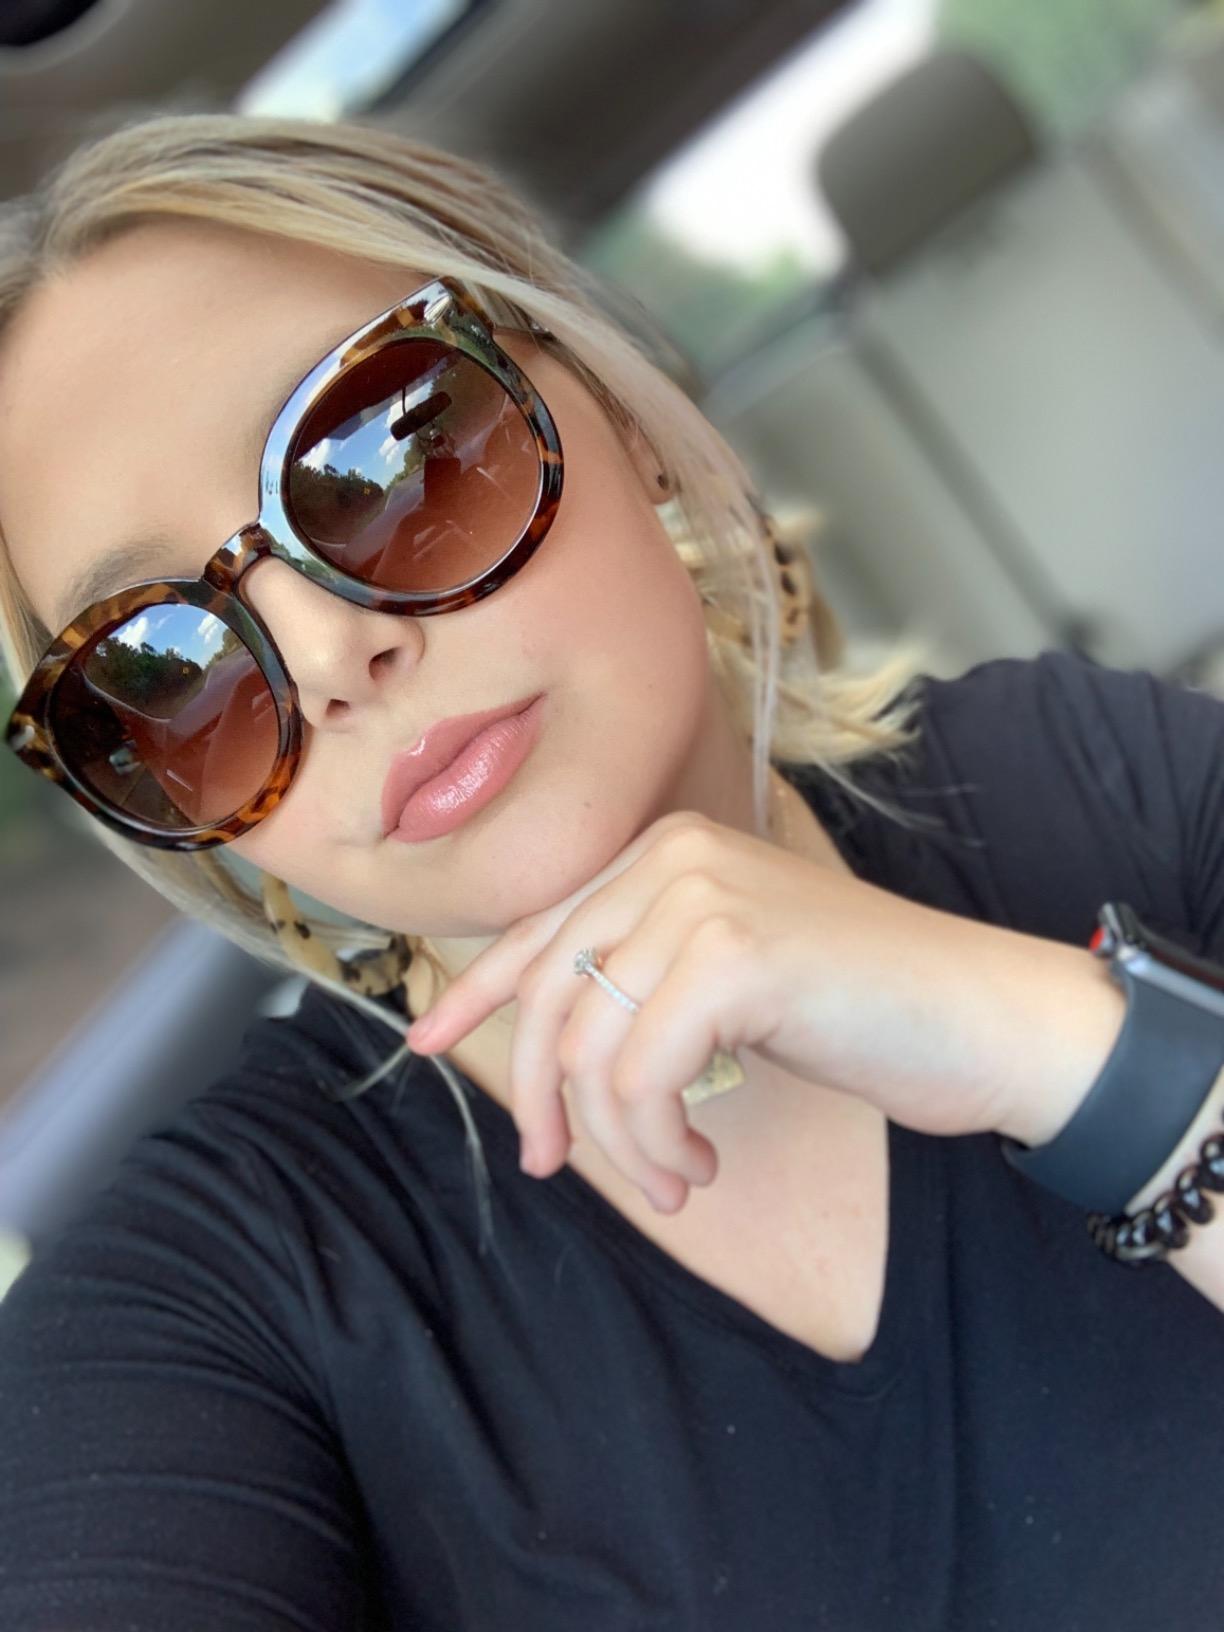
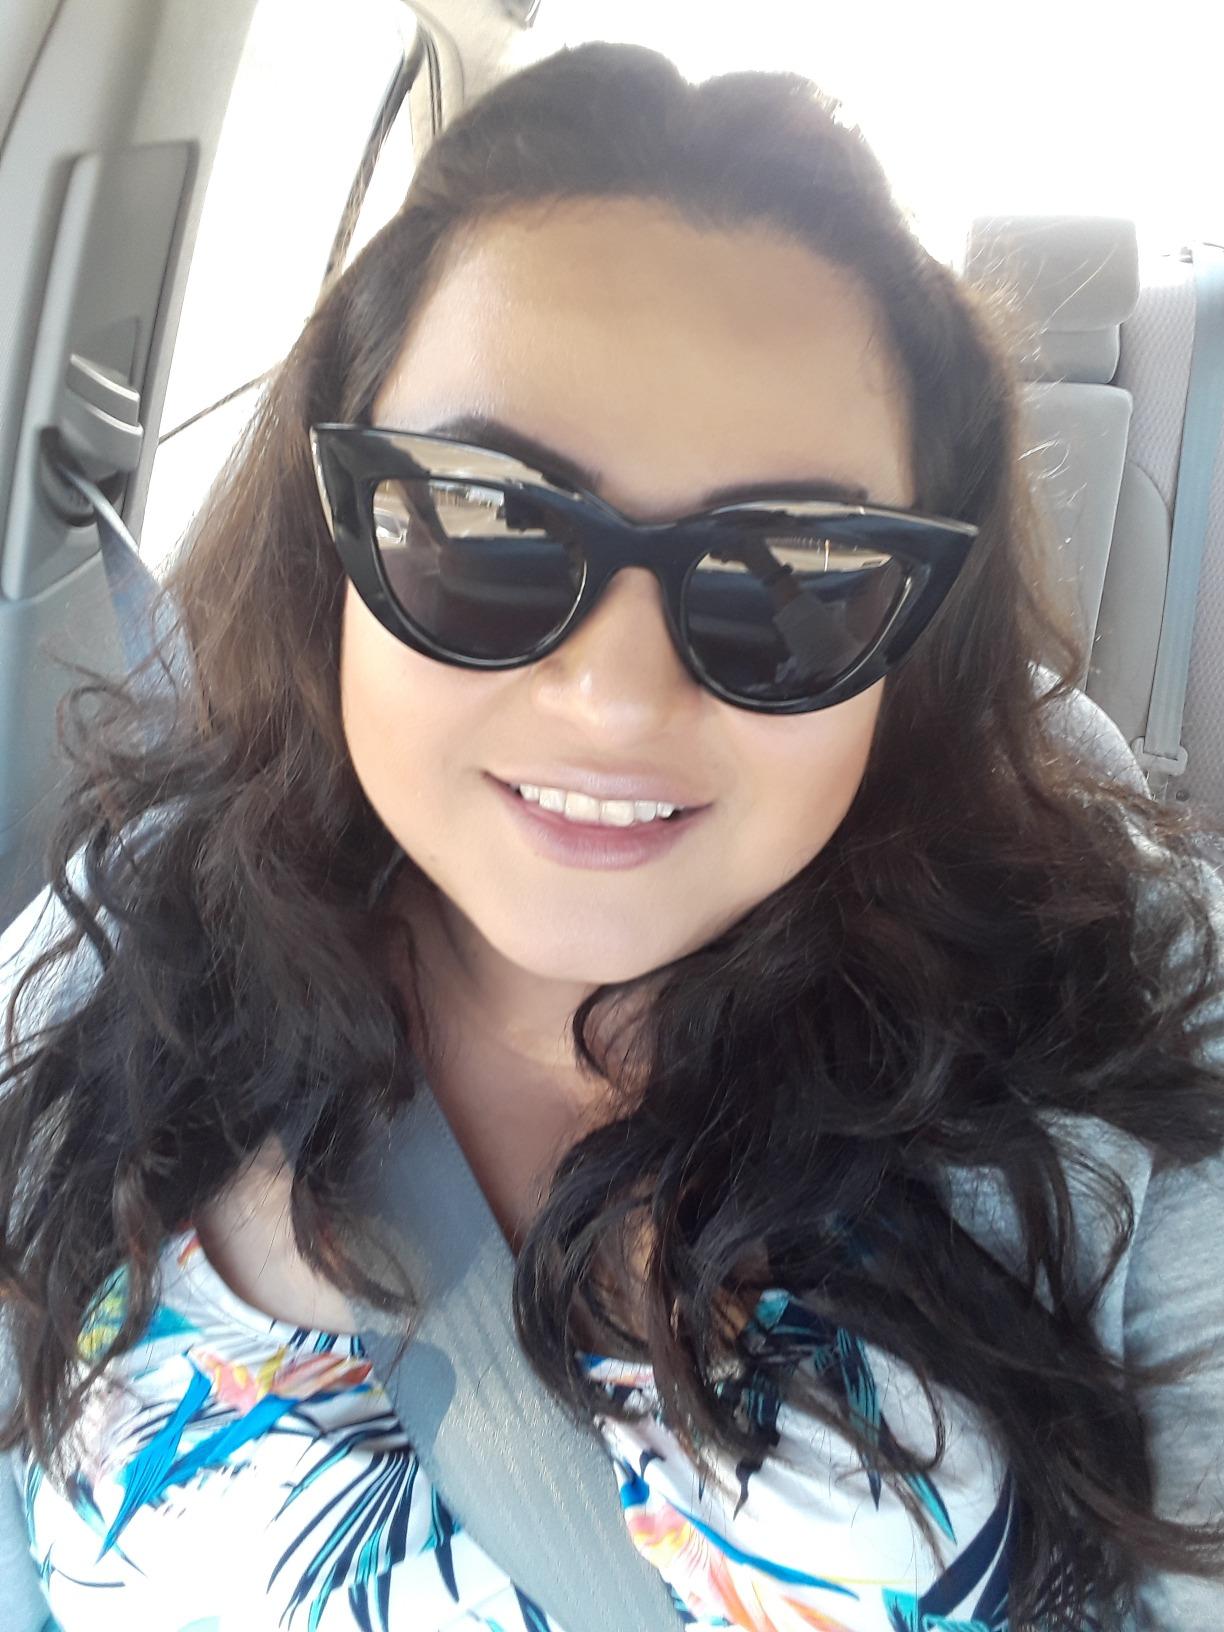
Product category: accessories_sunglasses
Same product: no